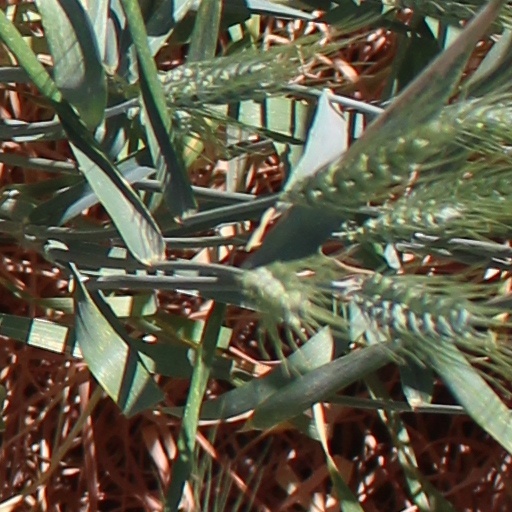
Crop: wheat